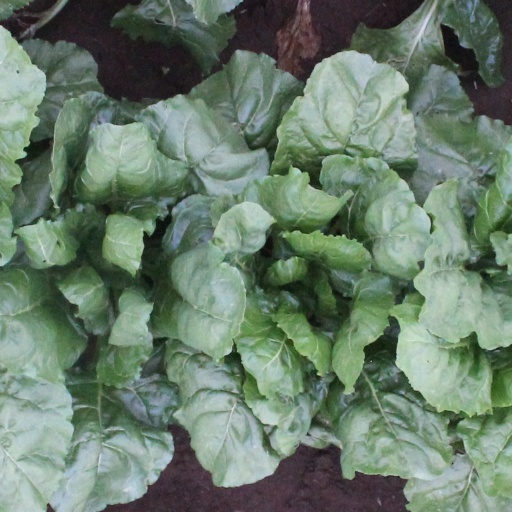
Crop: sugar beet